Mallee (region of Victoria)

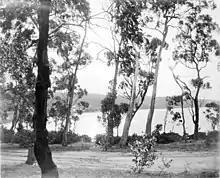
Bushland scrub in the Mallee, Victoria

The Mallee is, for all practical purposes, completely flat and very low-lying: in fact, for long geological periods the whole region was inundated by the ocean. Most of the Mallee consists of sand dunes that have been deposited as a result of movement of sand from the interior of Australia during arid glacial periods of the Quaternary. The soils are generally very infertile and sandy: the better ones on more stabilised sand dunes in the east are slightly loamy and pink to light brown and have been able to support wheat and barley growing as a result of the development of superphosphate and other fertilisers. In the west, the soils are unconsolidated sands, much less alkaline than in the east, and not generally able to support any grain cropping.